Concise, Switzerland

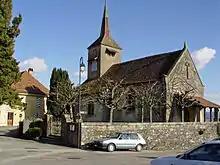
Church in Concise

From the , 147 or 21.5% were Roman Catholic, while 394 or 57.6% belonged to the Swiss Reformed Church. Of the rest of the population, there were 4 members of an Orthodox church (or about 0.58% of the population), there was 1 individual who belongs to the Christian Catholic Church, and there were 12 individuals (or about 1.75% of the population) who belonged to another Christian church. There was 1 individual who was Jewish, and 4 (or about 0.58% of the population) who were Islamic. There was 1 person who was Buddhist and 1 individual who belonged to another church. 110 (or about 16.08% of the population) belonged to no church, are agnostic or atheist, and 15 individuals (or about 2.19% of the population) did not answer the question.